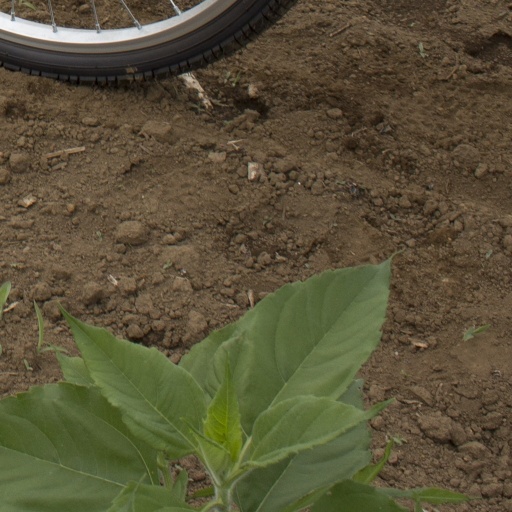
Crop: Jerusalem artichoke